Keratitis

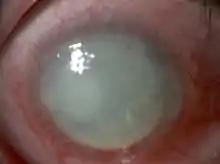
"Acanthamoeba" keratitis

Microbial keratitis (due to bacterial, fungal, or parasitic pathogens), as opposed to viral keratitis, is more commonly associated with the formation of corneal ulcers. Other risk factors for corneal ulcer formation include contact lens use, keratitis in the setting of eye trauma, underlying corneal disease or ocular surface diseases (such as severe chronic dry eye). Infectious keratitis sometimes presents as corneal edema, or with a hypopyon (a collection of inflammatory cells in the anterior chamber of the eye).